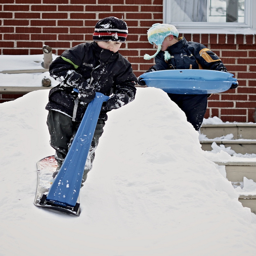
Children riding snowboards down a hill outside their home.
Two boys are playing together in the snow
A young boy on a snow board going down a pile of snow.
A little boy is using a sled to go down a snowy hill.
a man that is skating down a snowy hill